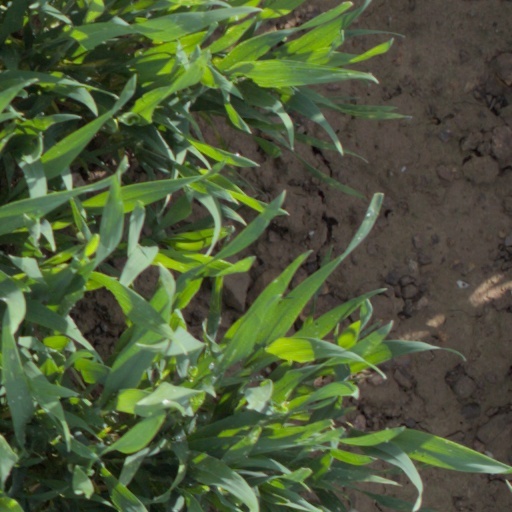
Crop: wheat